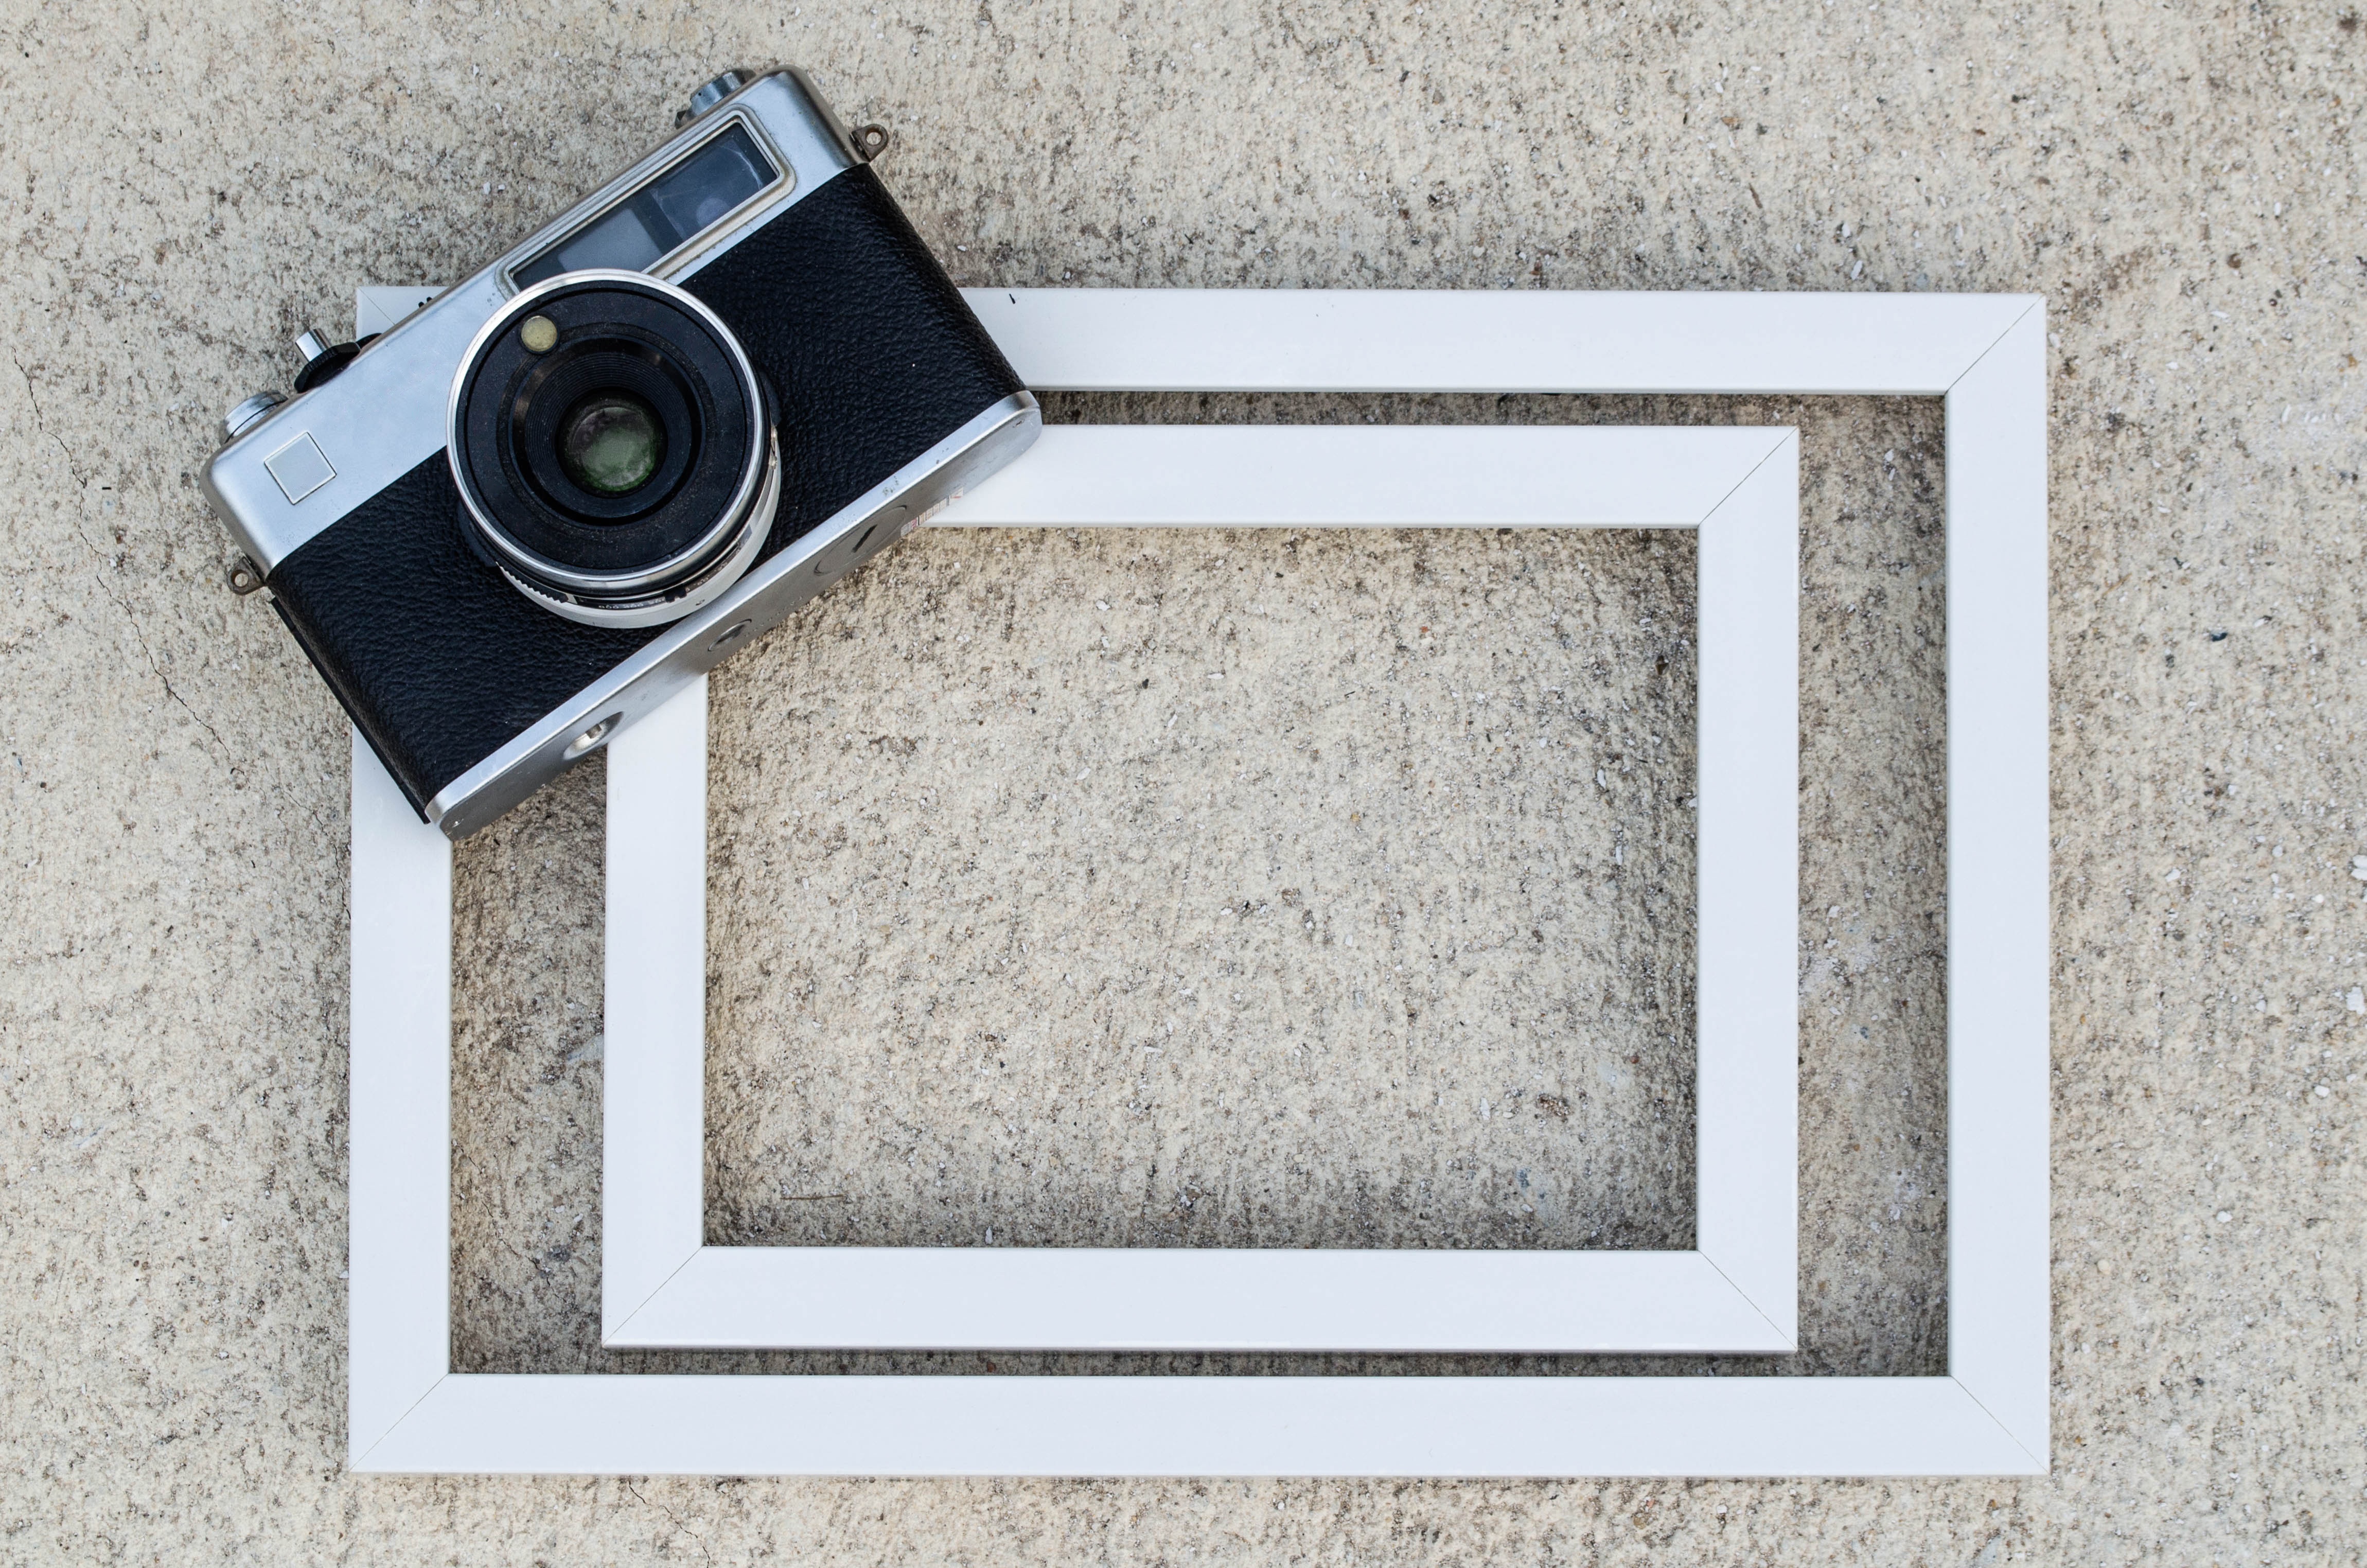
camera, vintage, retro, film, photo, lens, film camera, frame, empty, old camera, brand, product, design, rectangle, photograph, picture frame, format, old fashioned